Paiwan people

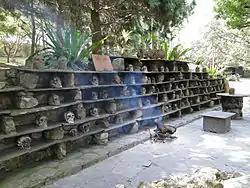
A representation of a Paiwan ceremonial rack of skulls in .

Traditionally the Paiwan have been polytheists. Their wooden carvings included images of human heads, snakes, deer, and geometric designs. In Taiwan, the Bataul branch of the Paiwan peoples holds a major sacrifice – called maleveq – every five years to invite the spirits of their ancestors to come and bless them. Djemuljat is an activity in the Maleveq in which the participants thrust bamboo poles into cane balls symbolizing human heads.